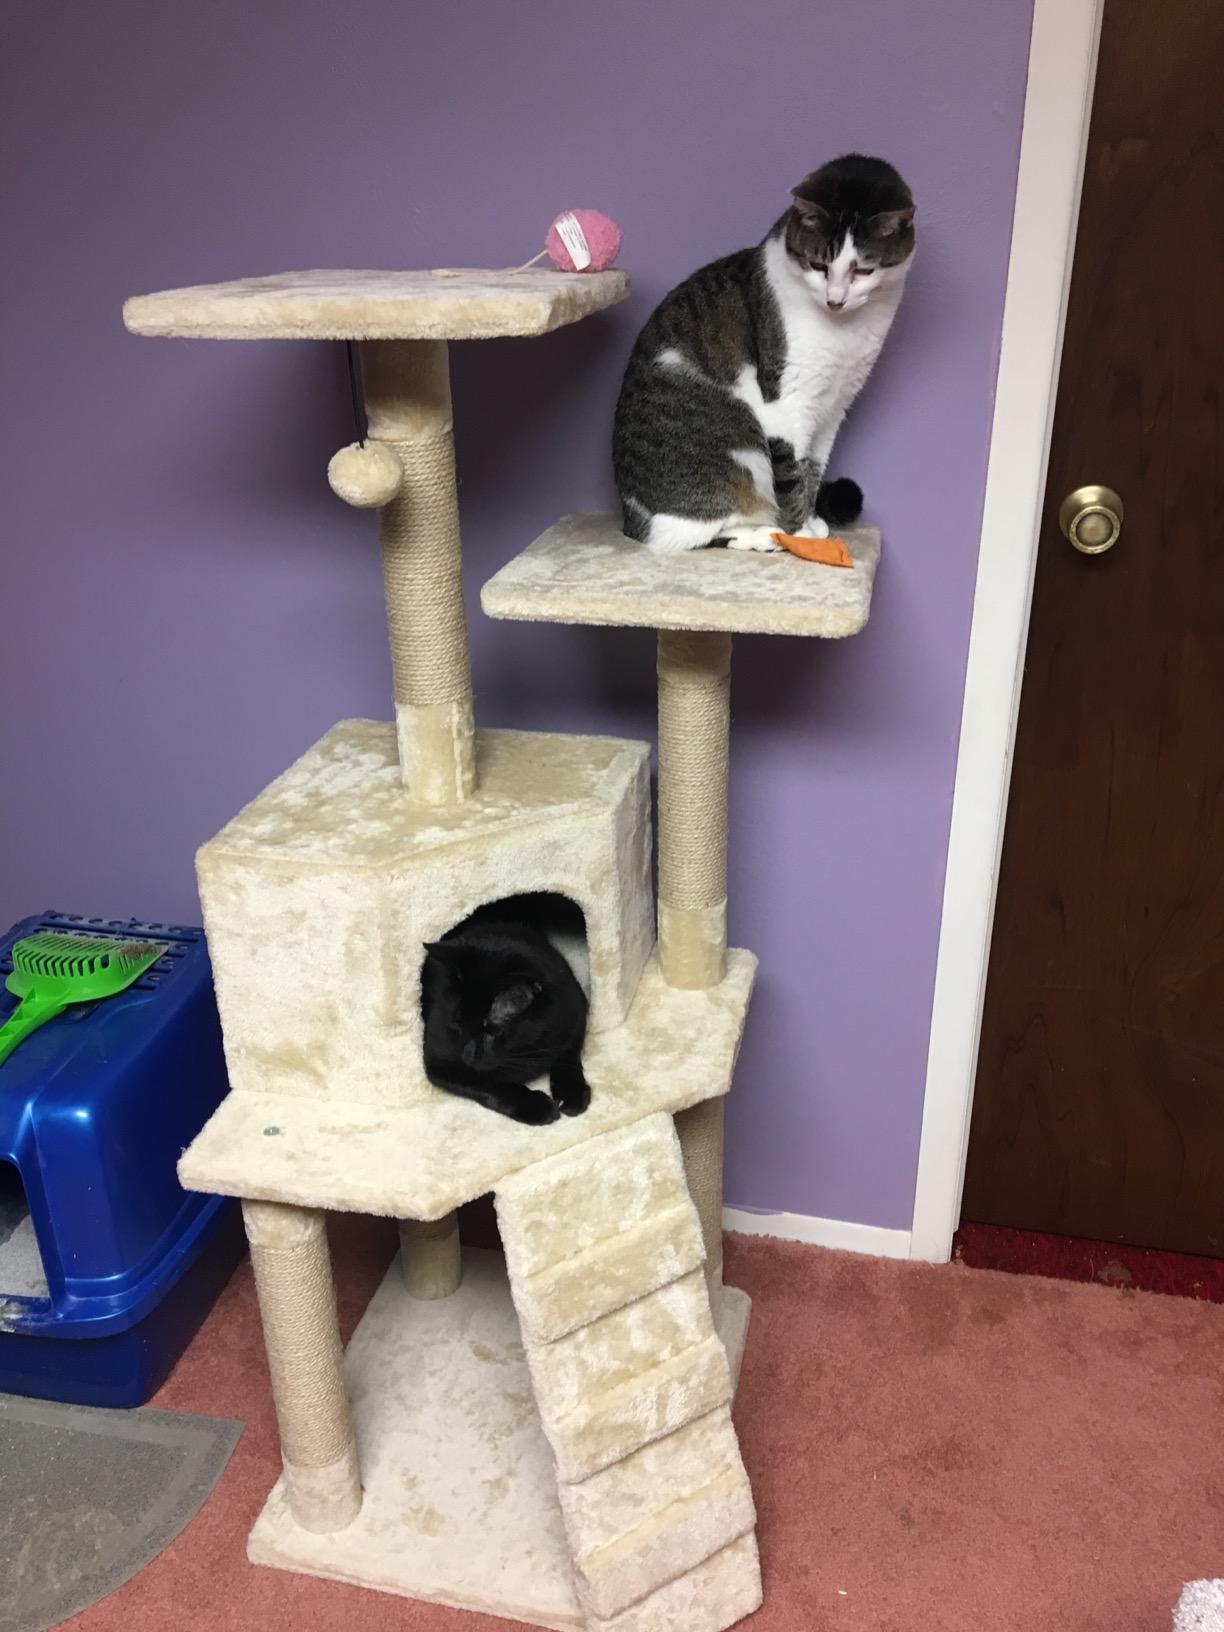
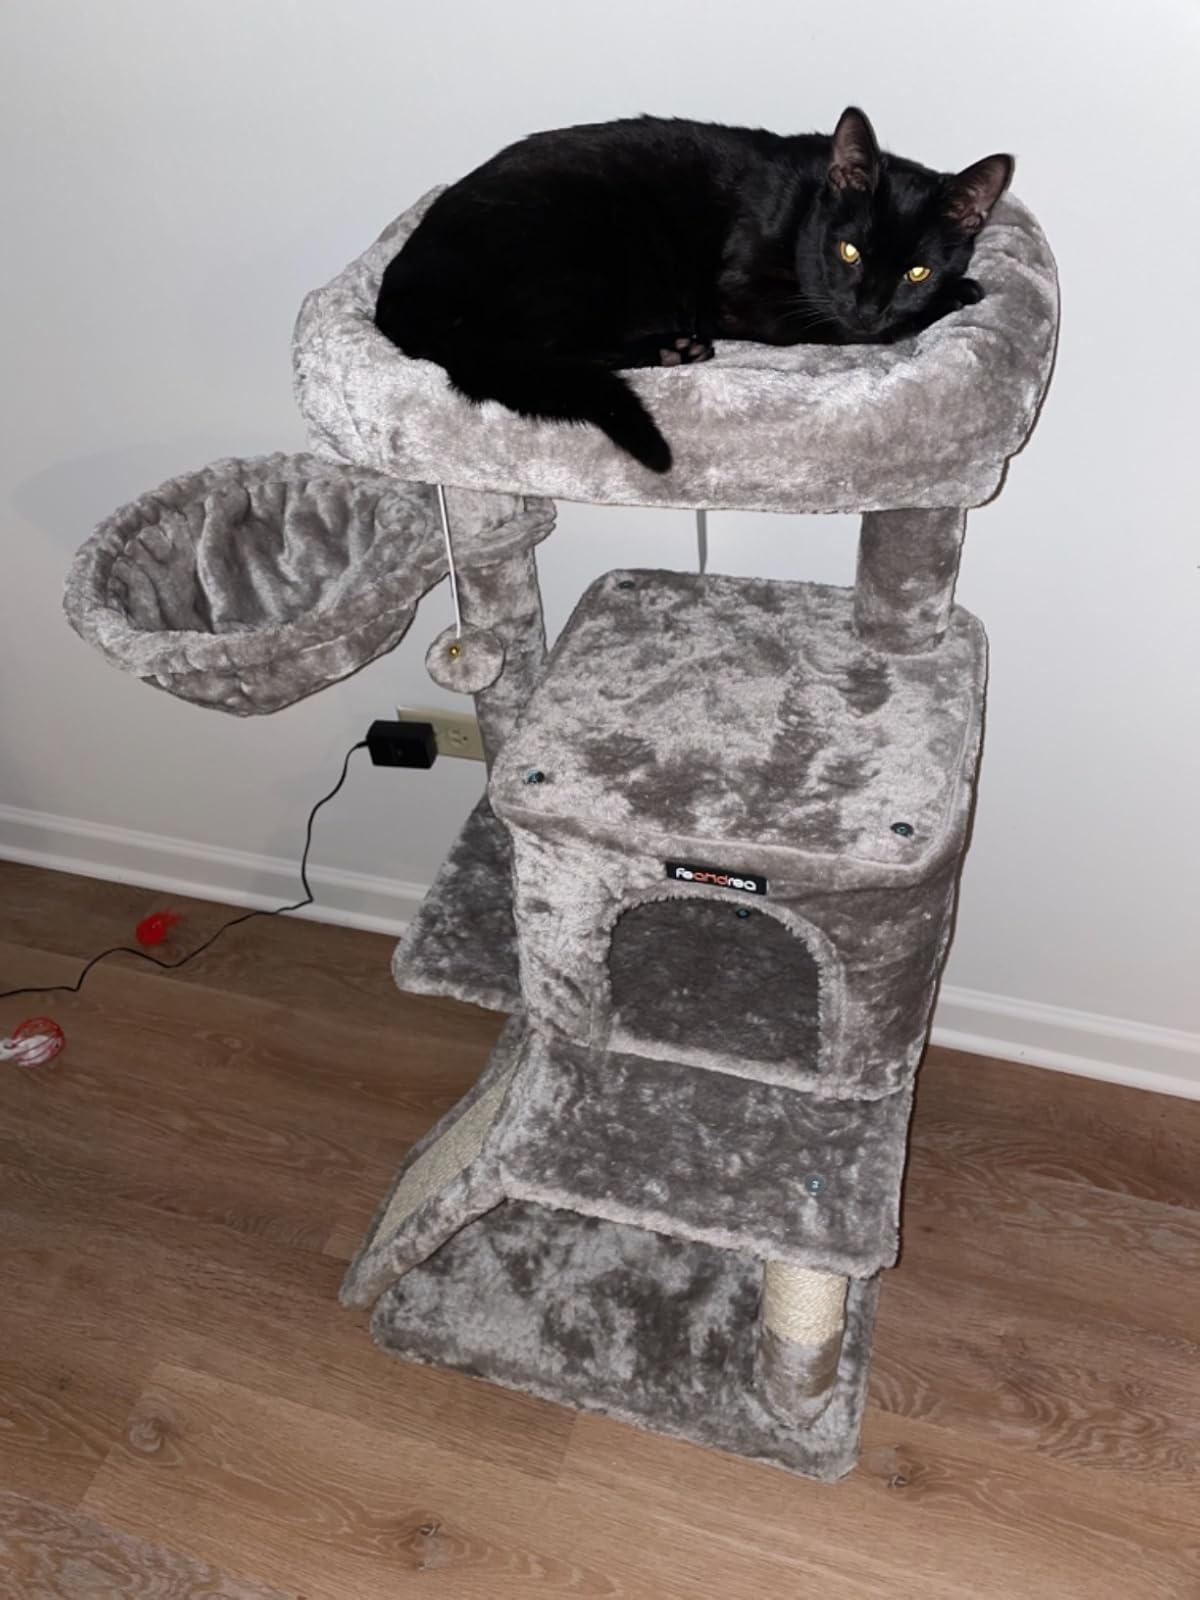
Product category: items_cat tree
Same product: no